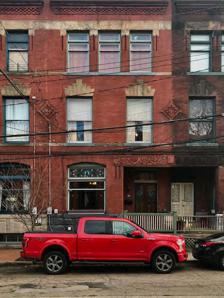
Building: Hanauer-Rosenberg Residence
Country: United States of America
Year built: 1888
Historic building in Pittsburgh, Pennsylvania, U.S. Hanauer-Rosenberg Residence City of Pittsburgh Historic Structure The primary facade of the Hanauer-Rosenberg residence in December 2019. Location of the Hanauer-Rosenberg Residence in Pittsburgh Location 417 Lockhart Street, Pittsburgh, Pennsylvania , USA Coordinates 40°27′08″N 80°00′02″W / 40.4522°N 80.0005°W / 40.4522; -80.0005 Built/founded 1889 The Hanauer-Rosenberg residence is located at 417 Lockhart Street in the nationally and locally historic neighborhood of Deutschtown in Pittsburgh, Pennsylvani a. Built in 1888 in the Richardsonian Romanesque architectural style, the building was the residence of Pauline Hanauer-Rosenberg , founder of the National Council of Jewish Women . In March 2020, the Pennsylvania Historical & Museum Commission awarded a State Historic Marker at the residence to recognize Rosenberg's work. Also in 2020, the Pennsylvania State Historic Preservation Office determined the residence eligible to be listed on the National Register of Historic Places . In May 2020, Preservation Pittsburgh nominated the residence to be considered a City of Pittsburgh Historic Landmark and in July 2020, the City of Pittsburgh's Historic Review Commission determined that this nomination was viable. History In 1872, the site on which the Hanauer-Rosenberg residence would sit was owned by Caroline Nelson, who had 415 through 419 Lockhart Street built between 1888 and 1889. Caroline was married to William Nelson, Pittsburgh's first stained glass manufacturer, whose stained glass pieces in two of the houses on the Lockhart row is the only work of his that remains. The house's address was originally 16 Liberty Street, which was re-numbered 417 in 1899. Liberty Street became Lockhart Street circa 1909, when the city government changed a number of street names to avoid duplication from Pittsburgh's annexation of Allegheny City in 1907. The Nelson family rented out the house to tenants, the first of whom were Hugo Rosenberg, a merchant, and Pauline Hanauer Rosenberg. Pauline founded the National Council of Jewish Women, its Pittsburgh section, and other Pennsylvania sections while living in the house, and she was also the national president of the organization in 1905. Pittsburgh social directories noted that Pauline received guests at the residence on the first and second Wednesdays of each month, and she also hosted meetings of the Pittsburgh Women's Club at the house. She also received out-of-town guests at 417 Lockhart St. who were prominent state and national members of progressive causes related to education, immigration, women's rights, and the Jewish community. Rosenberg's Columbian Council (the National Council of Jewish Women Pittsburgh section) letterhead listed her home at “16 Liberty Street, Allegheny, Pa.” as her official contact for business correspondence. In the early 20th century, the Hanauer-Rosenberg house was used as a rooming house, and it was then owned and occupied by Joseph and Helen Seifert, who had bought it from the Nelson family for $7000 in 1921. Architecture The Hanauer-Rosenberg residence is a rowhouse built in the Richardsonian Romanesque architectural style. This style is evident in many of the house's elements, such as its rough-cut stone ornamentation, terra cotta entrance ornamentation, medallions, belt course, and the rounded bricks at the front entrance. The house features numerous stained glass panes, such as those in the front door and in numerous doors throughout the house. Gallery Excerpt from a 1907 plat map by G.M. Hopkins and Co., showing the Hanauer-Rosenberg residence under "J.A." The cover of this Jewish Criterion paper from 1905 features Pauline H. Rosenberg. References